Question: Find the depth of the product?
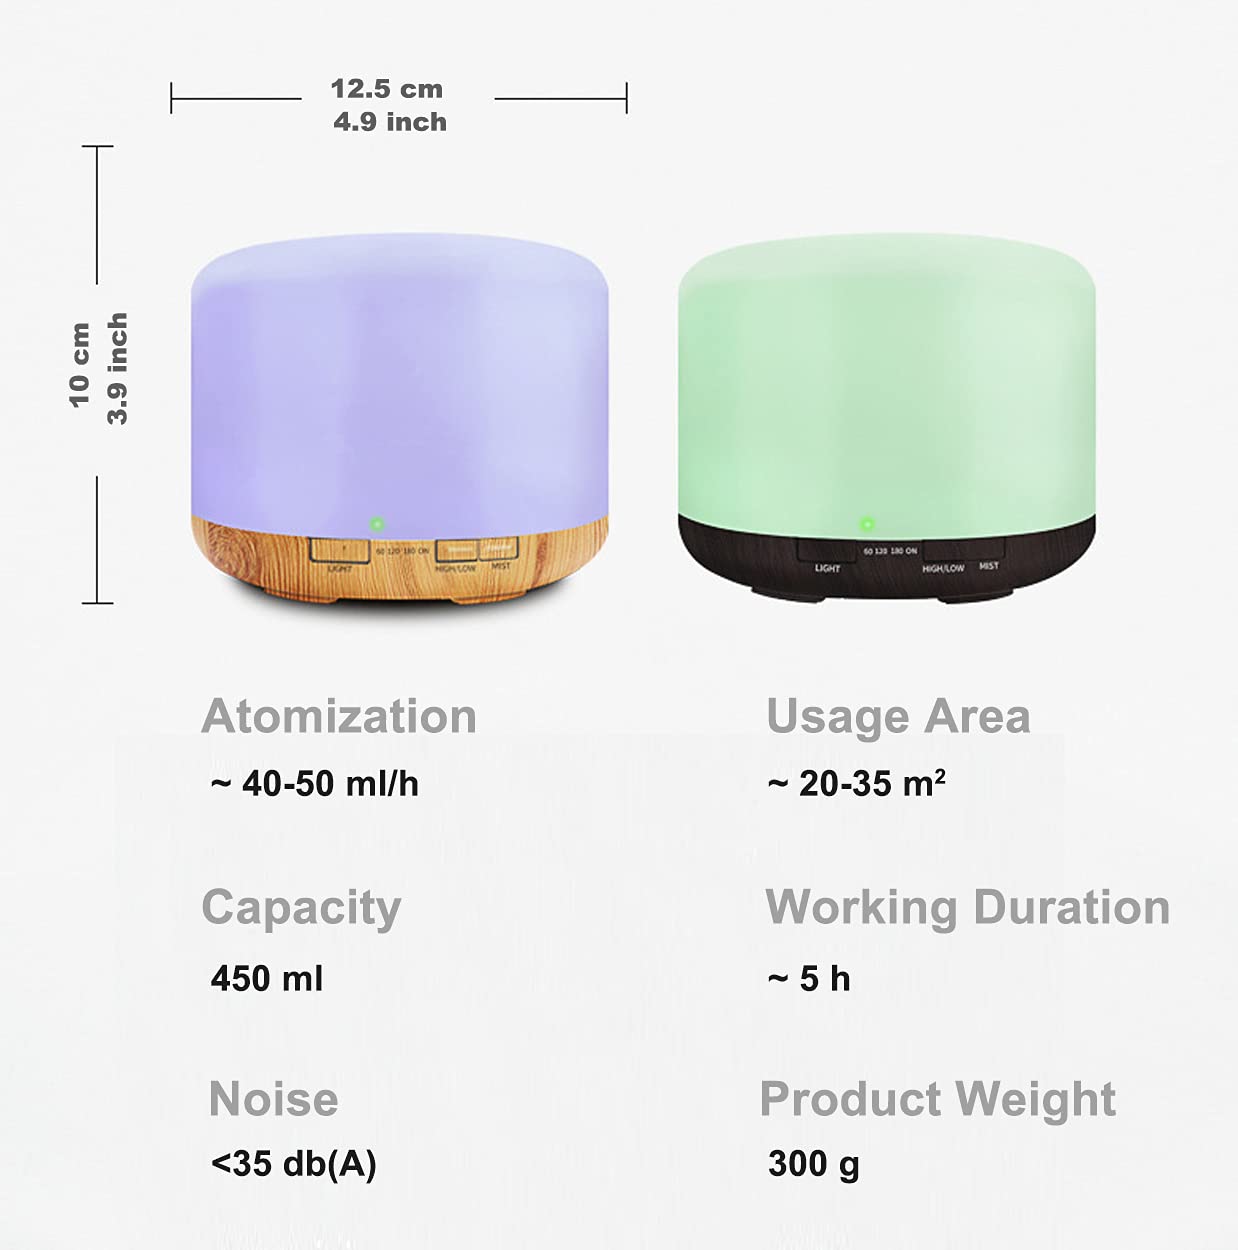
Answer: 4.9 inch